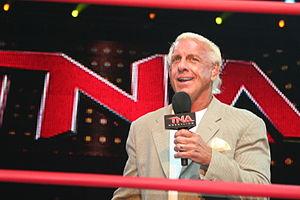
Ric Flair, de son vrai nom Richard Morgan Fliehr, né le 25 février 1949 à Memphis, est un catcheur américain. Il travaille actuellement à la World Wrestling Entertainment en tant que consultant.